Hungarian language

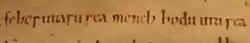
The oldest surviving words written in Hungarian, from the founding declaration of the Benedictine Abbey of Tihany, 1055. It reads ""feheruuaru rea meneh hodu utu rea"" (in modern Hungarian ""Fehérvárra menő hadi útra"", meaning ""to the military road going to Fehérvár"").

Hungarian is the official language of Hungary, and thus an official language of the European Union. Hungarian is also one of the official languages of Serbian province of Vojvodina and an official language of three municipalities in Slovenia: Hodoš, Dobrovnik and Lendava, along with Slovene. Hungarian is officially recognized as a minority or regional language in Austria, Croatia, Romania, Zakarpattia in Ukraine, and Slovakia. In Romania it is a recognized minority language used at local level in communes, towns and municipalities with an ethnic Hungarian population of over 20%.